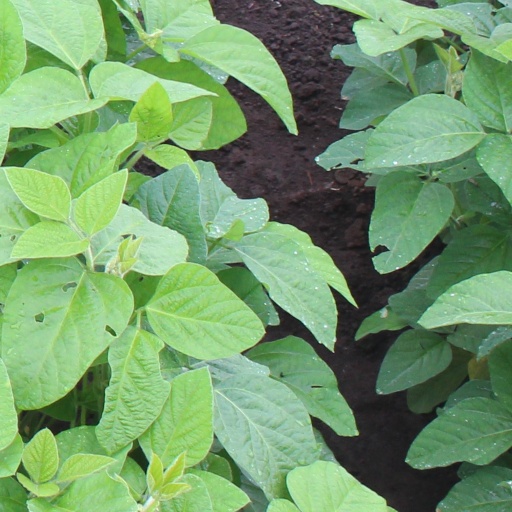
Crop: soybean